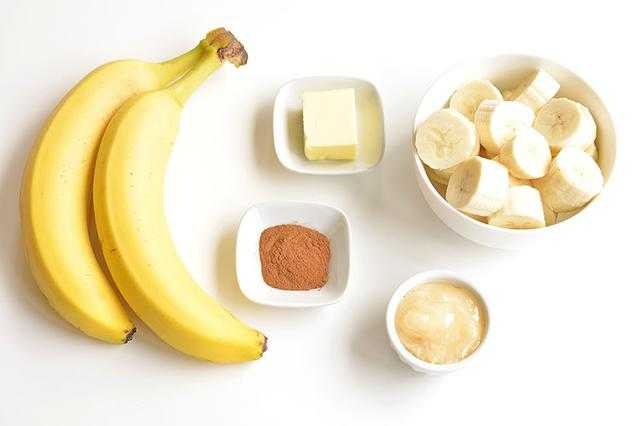
Label: Banana